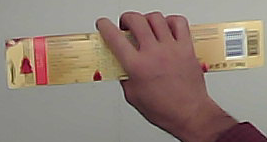
Product: toblerone_white